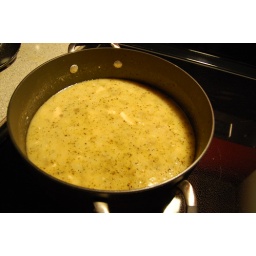
White bean chicken chili with cheese. Fall and Winter mean soup in our house and this turned out really well.